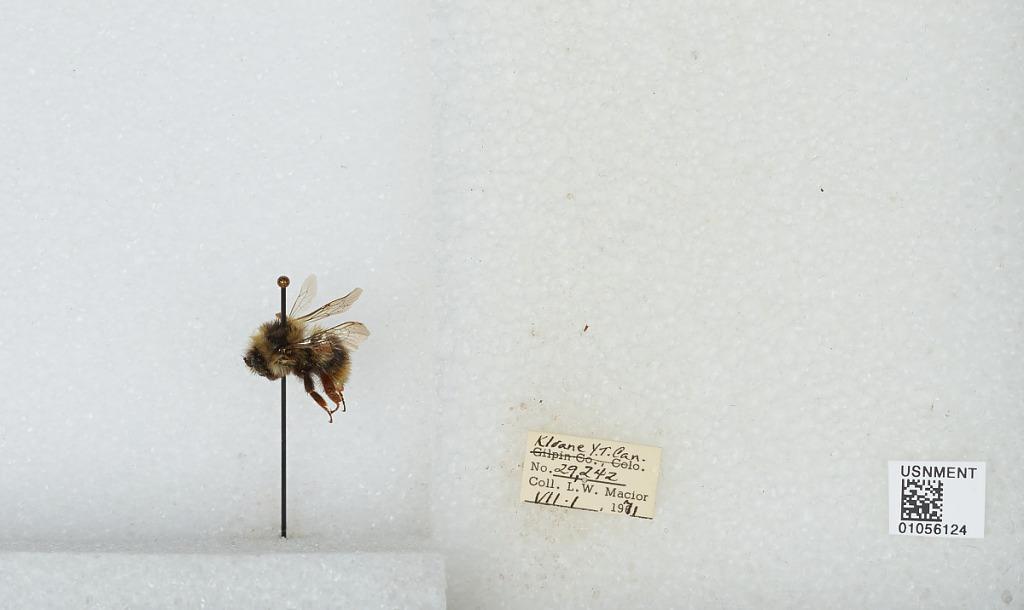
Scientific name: Bombus bifarius nearcticus
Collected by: L. Macior
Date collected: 1971-7-1
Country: Canada
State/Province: Yukon Territory
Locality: Kluane
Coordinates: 60.75, -139.5